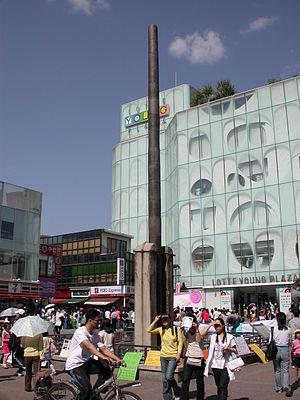
Les trésors nationaux de Corée du Sud sont un ensemble d'objets et de bâtiments qui ont été reconnus par le gouvernement sud-coréen pour leur exceptionnelle valeur historique, artistique et culturelle.